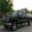
Label: pickup_truck